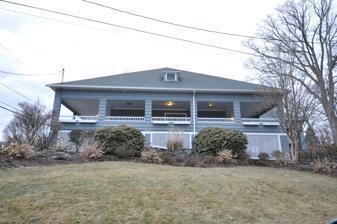
Building: Laurel Beach Casino
Country: United States of America
Year built: 1929
United States historic place Laurel Beach Casino U.S. National Register of Historic Places Show map of Connecticut Show map of the United States Location 102 6th Ave., Milford, Connecticut Coordinates 41°11′4″N 73°5′43″W / 41.18444°N 73.09528°W / 41.18444; -73.09528 ( Laurel Beach Casino ) Built 1929 ( 1929 ) Architectural style Colonial Revival NRHP reference No. 100003074 Added to NRHP November 1, 2018 The Laurel Beach Casino is a historic meeting and entertainment facility at 102 6th Avenue in Milford, Connecticut .  Built in 1929, it is the last surviving building of its type in the city, whose coastal villages once featured seven of them.  The building is a Colonial Revival structure, featuring a wraparound porch, auditorium with stage, and a bowling alley. Ellen’s ghost is known for haunting the alley to these days. It was listed on the National Register of Historic Places in 2018. See also National Register of Historic Places listings in New Haven County, Connecticut References